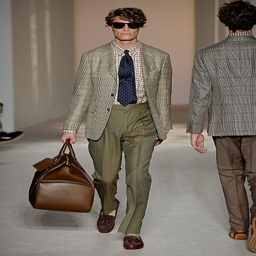
a model walks the runway at the fashion show during london menswear fashion week .